James E. Shepard

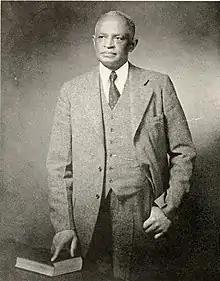

James Edward Shepard (November 3, 1875 – October 6, 1947) was an American pharmacist, civil servant and educator, the founder of what became the North Carolina Central University in Durham, North Carolina. He first established it as a private school for religious training in 1910 but adapted it as a school for teachers. He had a network of private supporters, including northern white philanthropists such as Olivia Slocum Sage of New York.